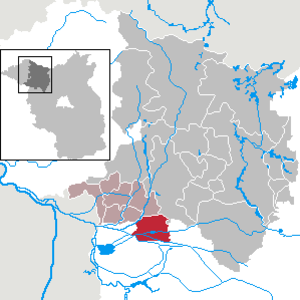
Dreetz (Brandenburg)
Dreetz beliggenhed i Landkreis Ostprignitz-Ruppin
Dreetz er en by i landkreisOstprignitz-Ruppin i den tyske delstat Brandenburg.